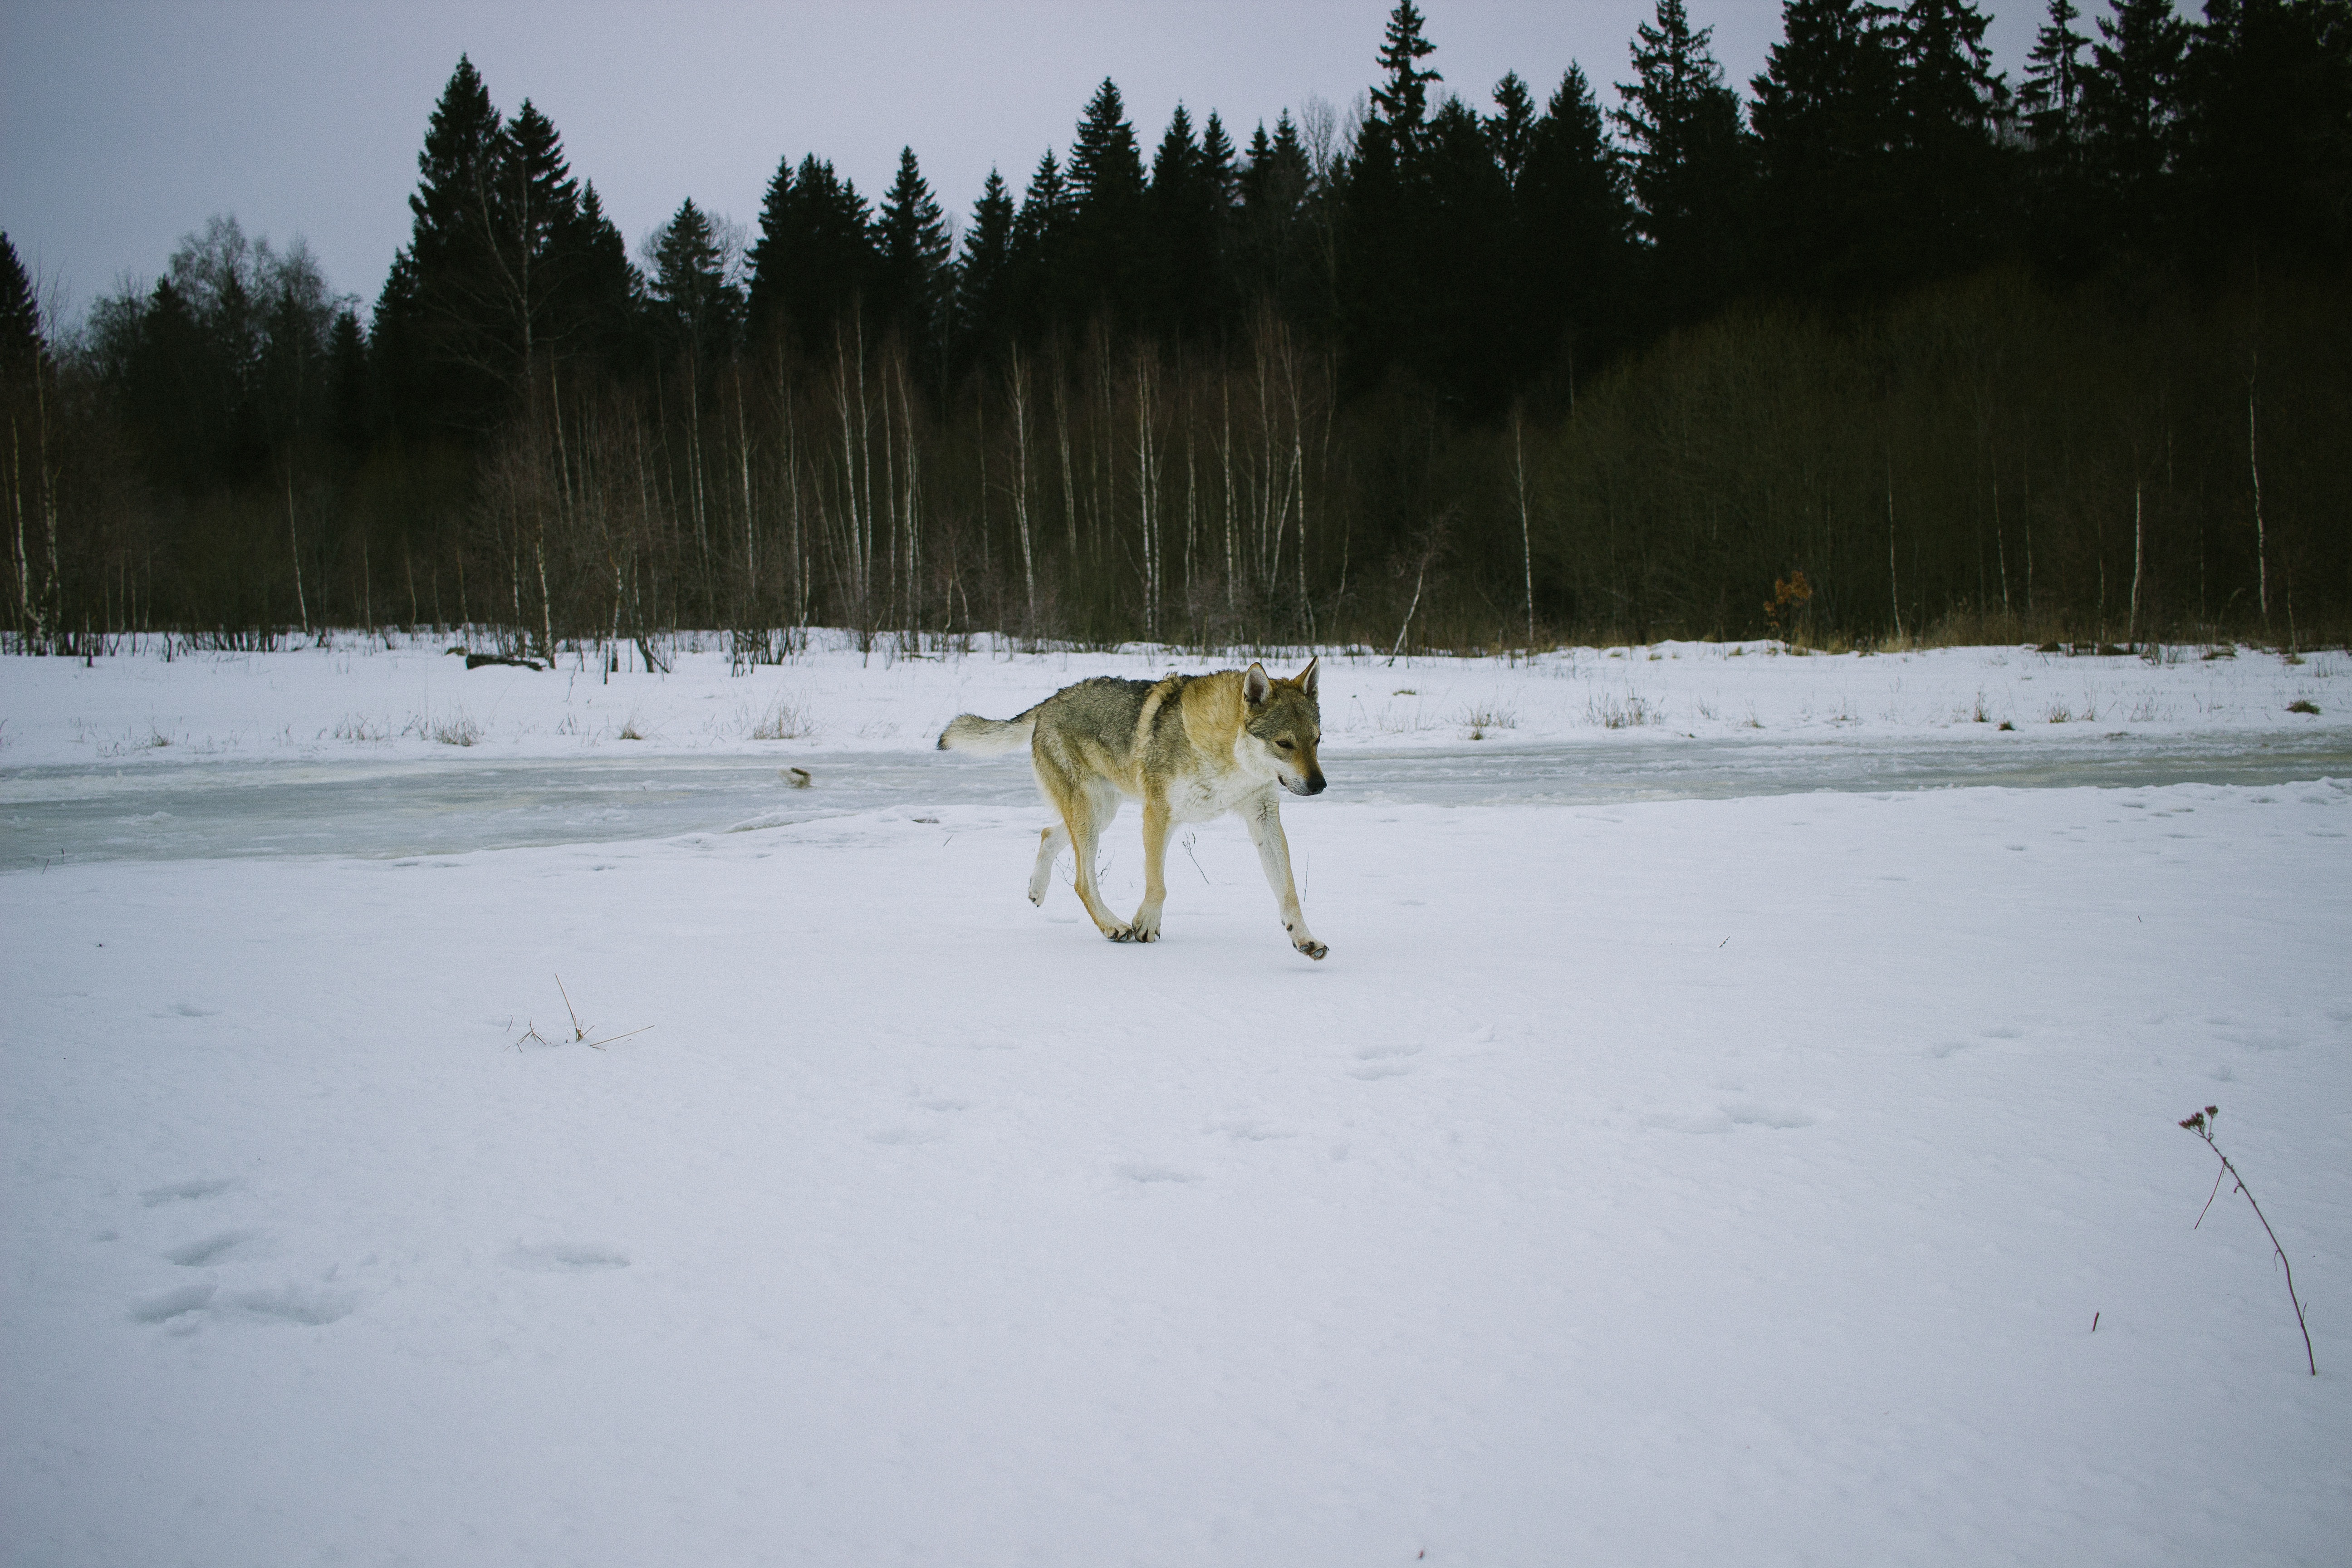
snow, winter, dog, vehicle, weather, season, dog like mammal